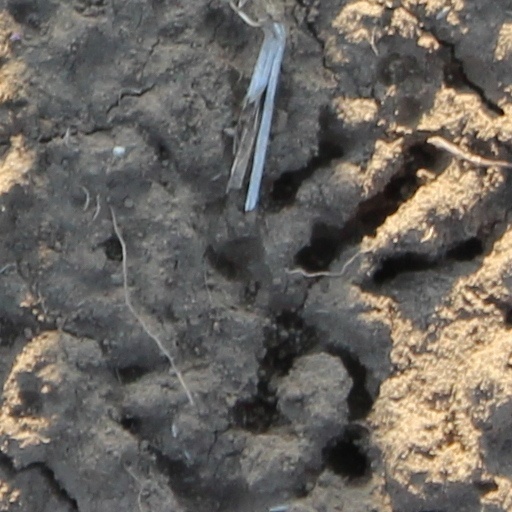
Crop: wheat